Timbuktu

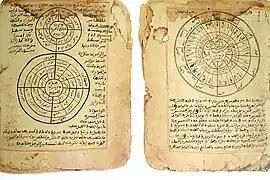
Pages of the Timbuktu Manuscripts, showing both mathematics and a heritage of astronomy in medieval Islam

Timbuktu was a world centre of Islamic learning from the 13th to the 17th century, especially under the Mali Empire and Askia Mohammad I's rule. The Malian government and NGOs have been working to catalogue and restore the remnants of this scholarly legacy: Timbuktu's manuscripts.